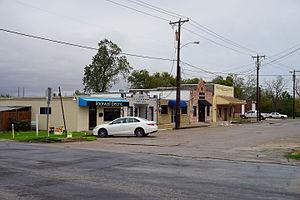
La ville de Fate est située dans le comté de Rockwall, dans l’État du Texas, aux États-Unis. Sa population s’élevait à 6 357 habitants lors du recensement de 2010, estimée à 12 090 habitants en 2017.